Answer in natural language. How many HousePlants are visible in the scene? Choose between the following options: 0, 3, 2, 4 or 1
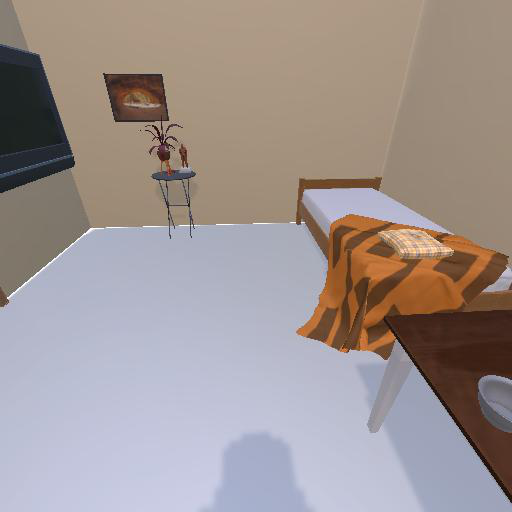
<answer>1</answer>